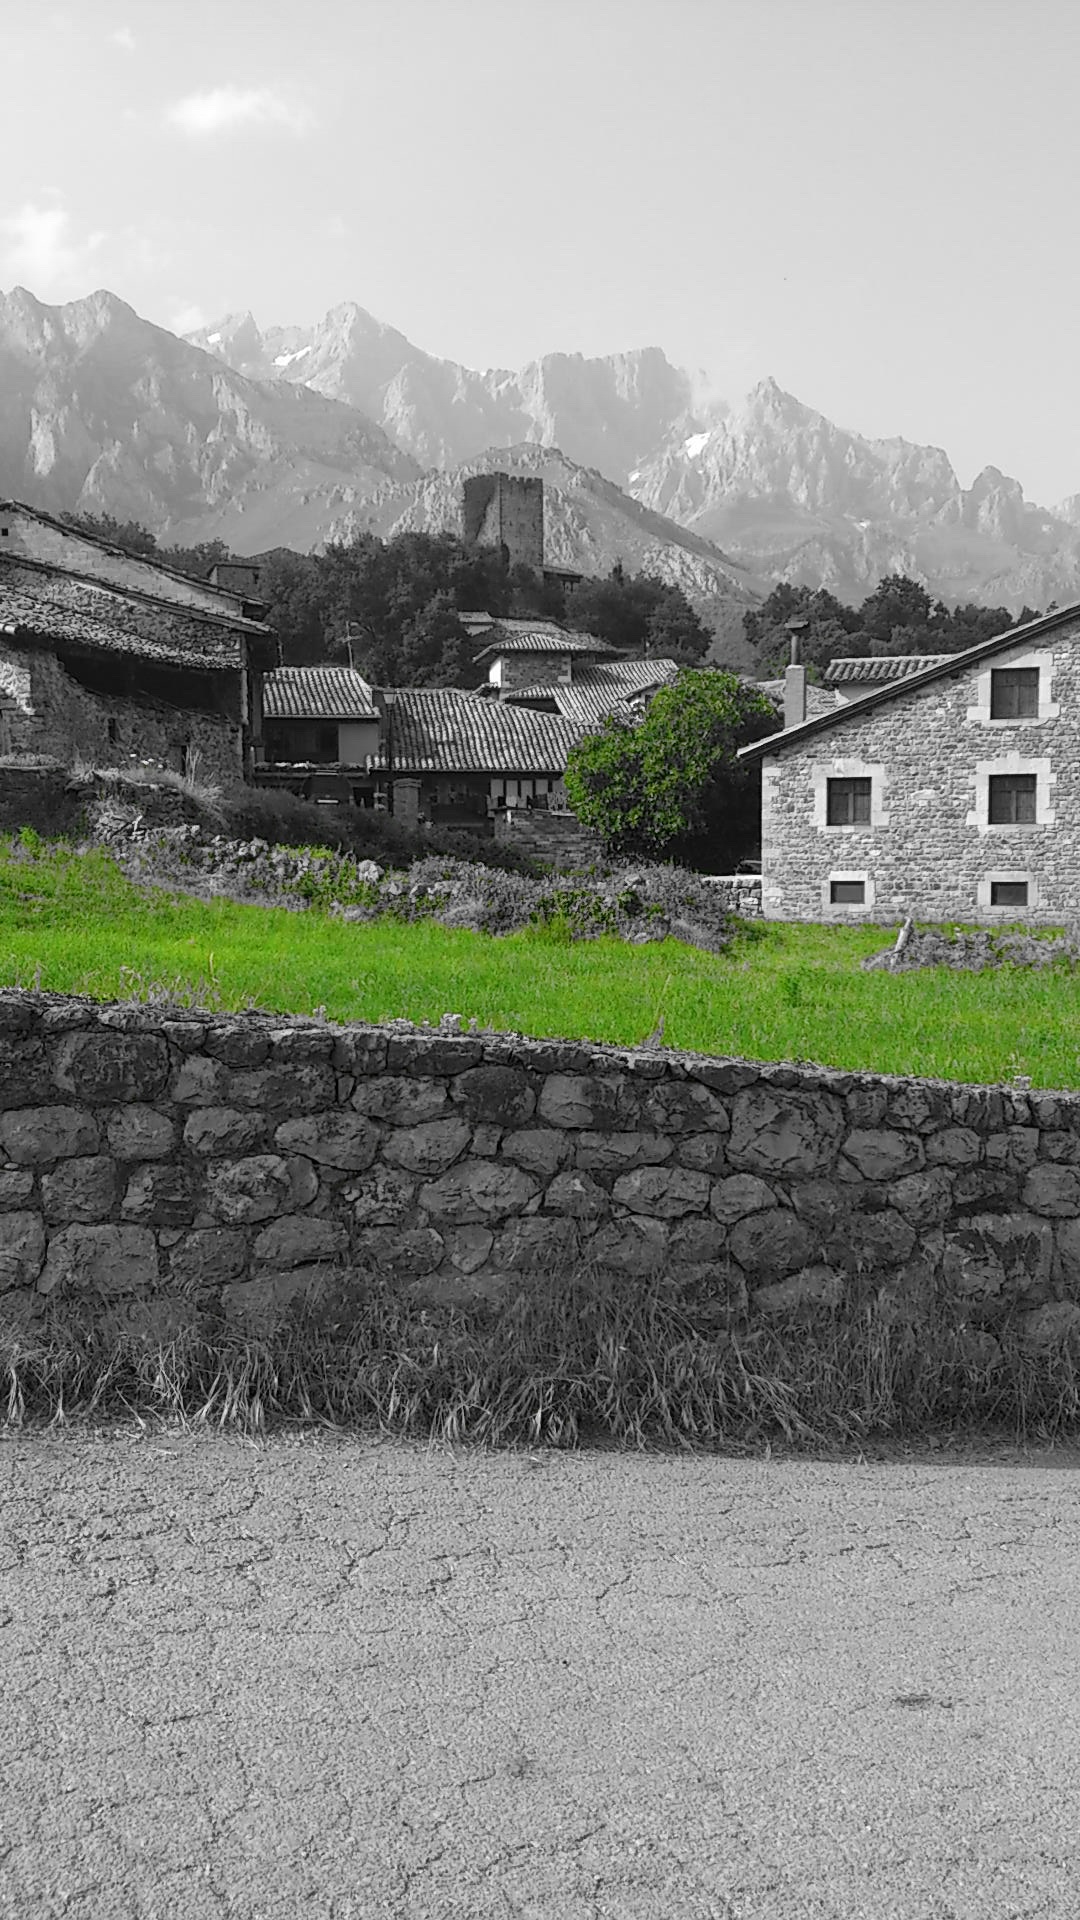
landscape, nature, outdoor, mountain, architecture, villa, house, hill, building, home, wall, vacation, travel, village, europe, holiday, romantic, landmark, monochrome, tourism, ruins, beautiful, rural area, mountainous landforms